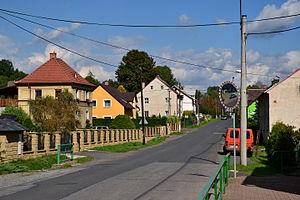
Dolní Habartice est une commune du district de Děčín, dans la région d'Ústí nad Labem, en Tchéquie. Sa population s'élevait à 583 habitants en 2018.